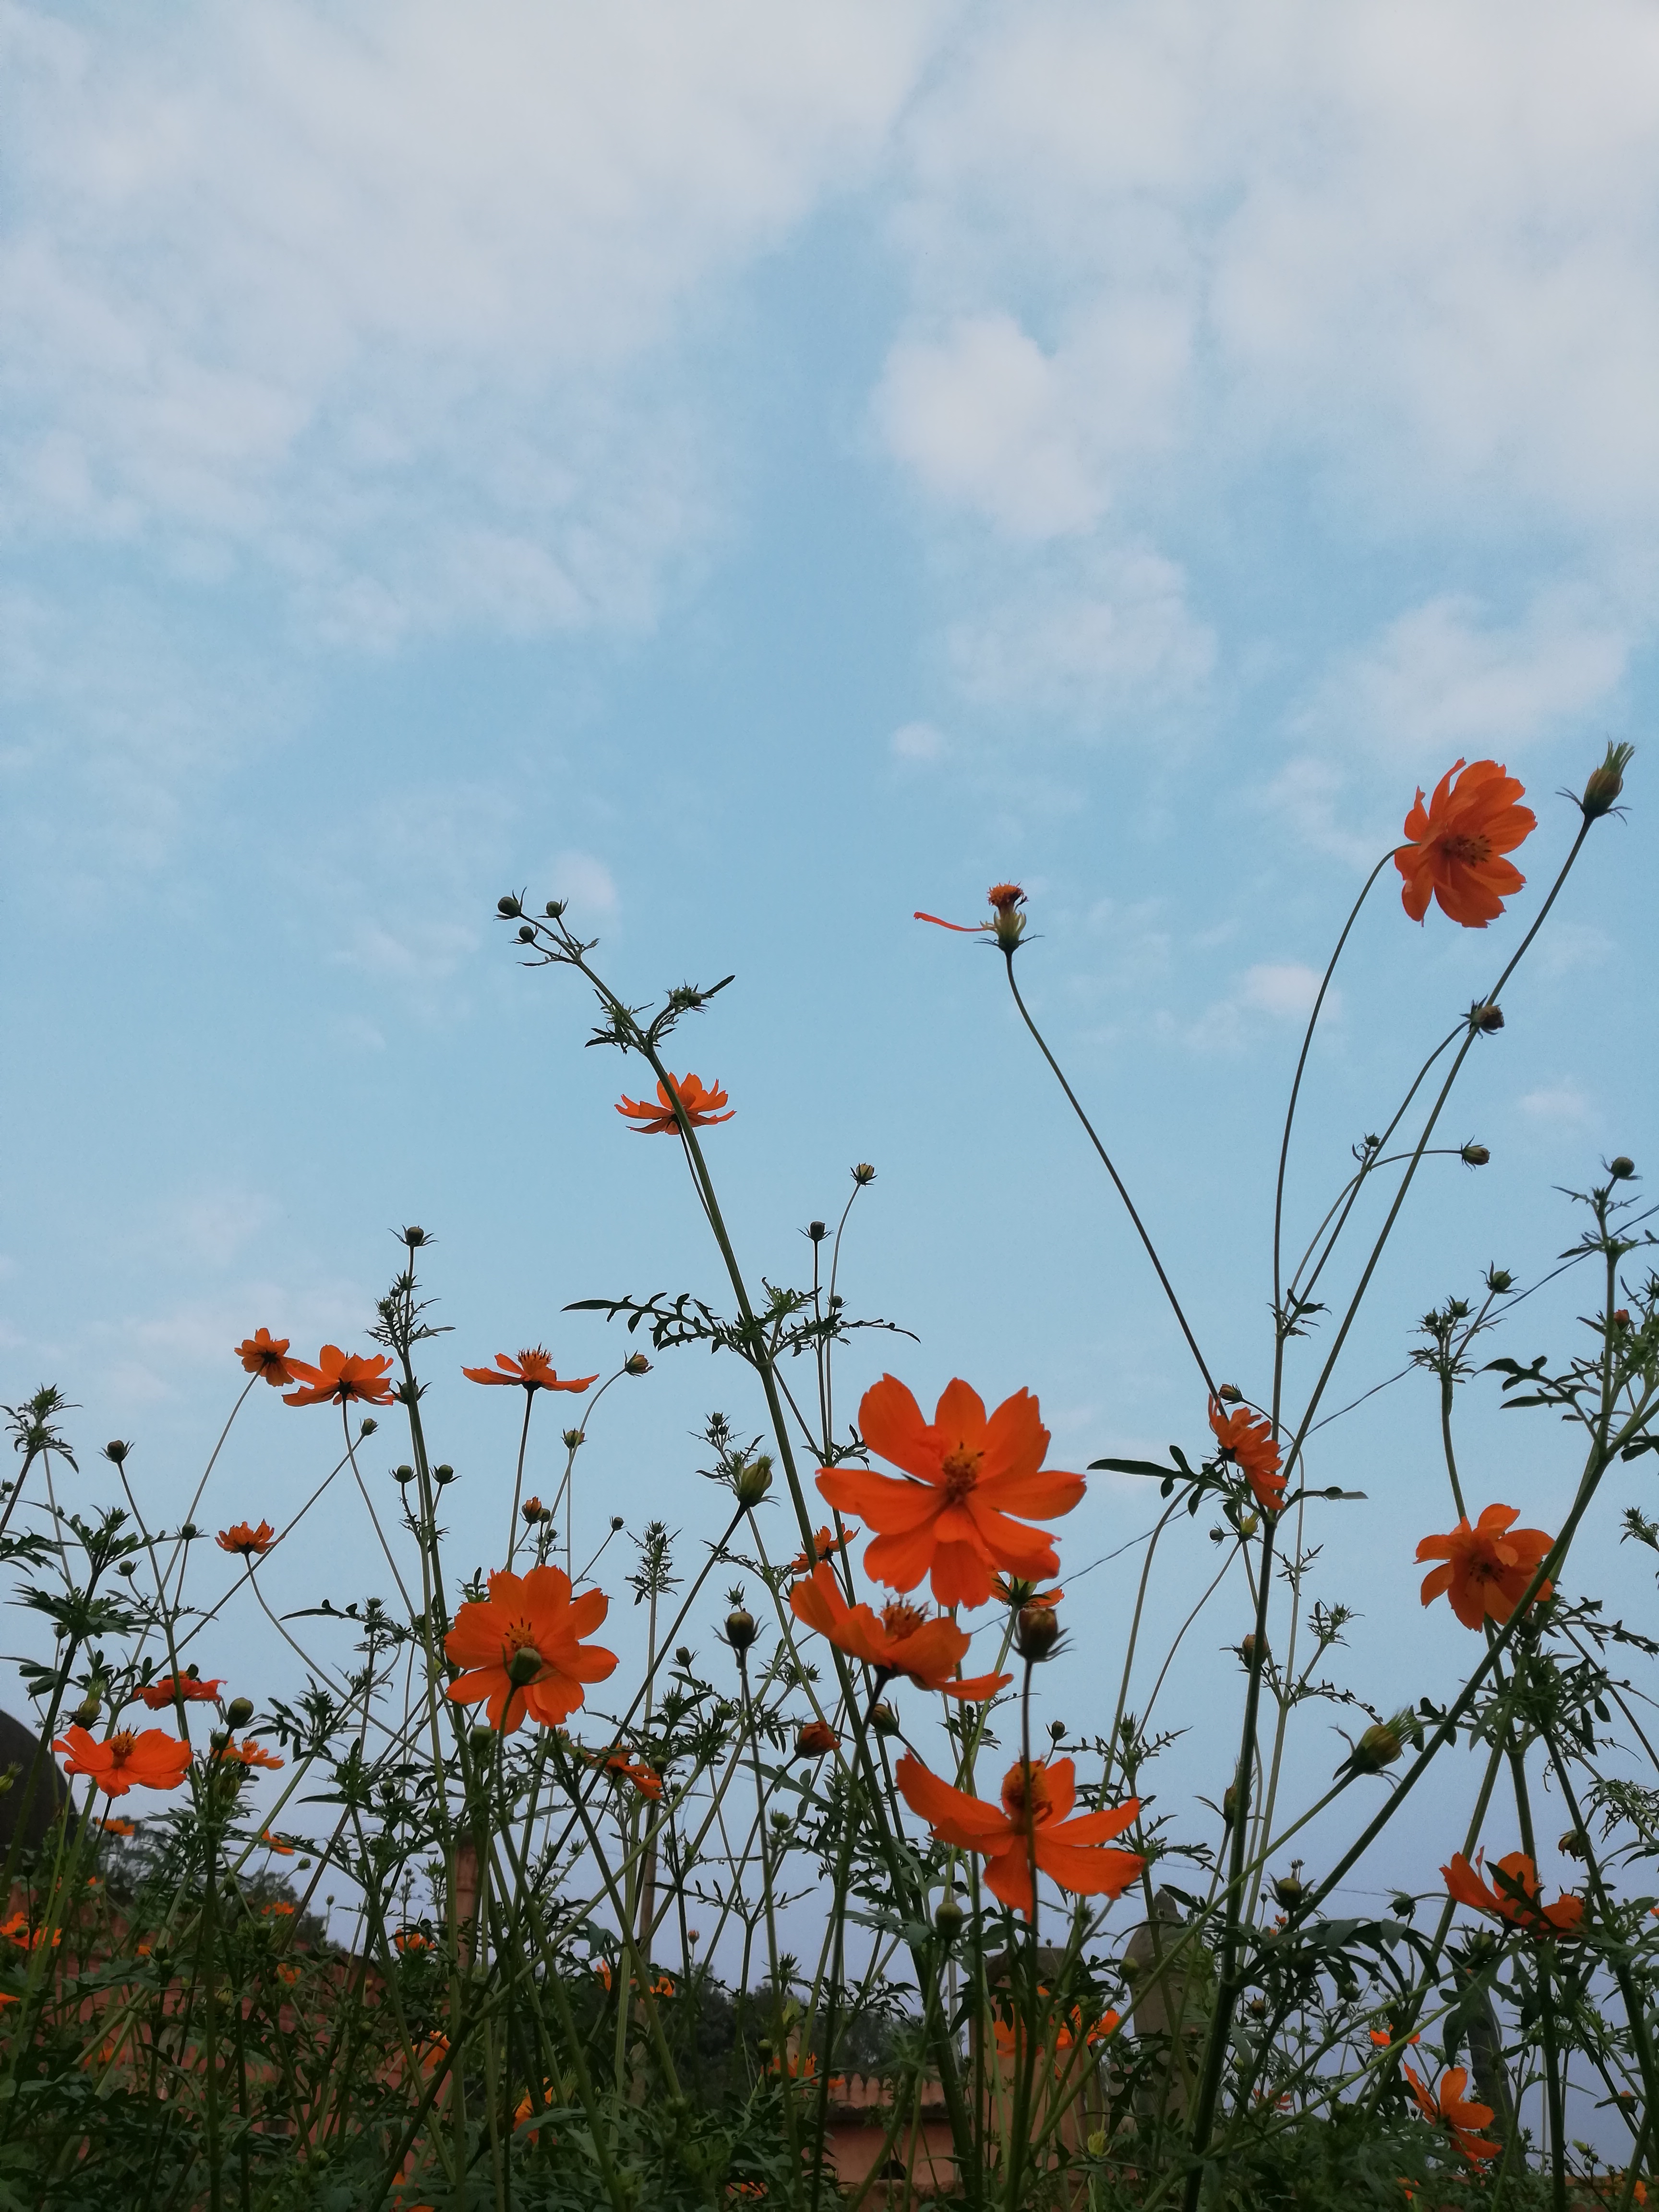
flower, sky, colorful, flowering plant, plant, sulfur cosmos, natural landscape, wildflower, coquelicot, garden cosmos, botany, spring, plant stem, grass family, cosmos, landscape, branch, daisy family, herbaceous plant, prairie, meadow, perennial plant